Seal knob

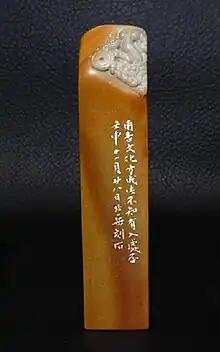
The seal sculpture here is water waves and a salamander (only half of its body can be seen) with its hind leg holding a coin. It combines the natural colors of the seal stone very well. On its front surface is the side carving, indicating the date and place of making this seal.

Seal knob (印纽), refers to carving or small decorative reliefwork at the top or side of a seal. The associated carving technique is called knob carving (纽刻), a traditional technique that originated in ancient China and later spread to other East Asian countries, including Japan and Korea.